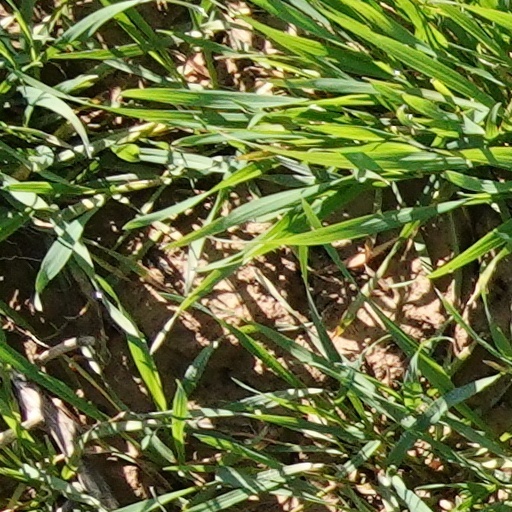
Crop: wheat